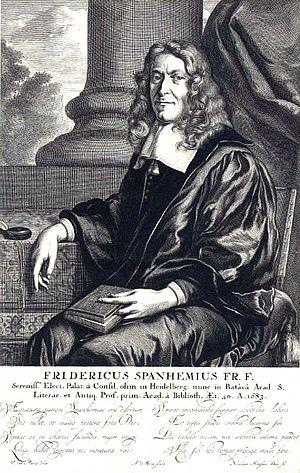
Friedrich Spanheim le Jeune, né à Genève le 1ᵉʳ mai 1632 et mort à Leyde le 18 mai 1701, est un théologien et historien hollandais.